Tern

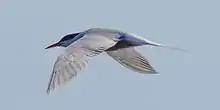
Common tern in flight

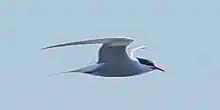
Common tern in flight

Terns are seabirds in the family Laridae, subfamily Sterninae, that have a worldwide distribution and are normally found near the sea, rivers, or wetlands. Terns are treated in eleven genera in a subgroup of the family Laridae, which also includes several genera of gulls and the skimmers ("Rynchops"). They are slender, lightly built birds with long, forked tails, narrow wings, long bills, and relatively short legs. Most species are pale grey above and white below with a contrasting black cap to the head, but the marsh terns, the black-bellied tern, the Inca tern, and some noddies have dark body plumage for at least part of the year. The sexes are identical in appearance, but young birds are readily distinguishable from adults. Terns have a non-breeding plumage, which usually involves a white forehead and much-reduced black cap.